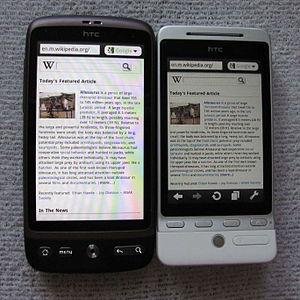
Opera Mini est un navigateur web à destination des appareils mobiles comme les téléphones mobiles ou les PDA. Il fonctionne sur Java ME, Symbian OS, Android et Windows Phone. Il est développé par Opera Software qui le met en téléchargement gratuitement.